William M. Dickson

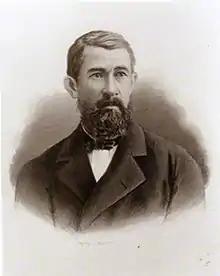
William Martin Dickson (1827–1889) was a lawyer, prosecuting attorney, judge, Civil War officer of Cincinnati, Ohio

William Martin Dickson, also known as William M. Dickson (1827–1889), was a lawyer, prosecuting attorney, and judge from Cincinnati, Ohio, United States. He was one of the founders of the Republican Party and assisted in the framing of the Emancipation Proclamation. Alphonso Taft, the father of President and Chief Justice William Howard Taft, and Thomas Marshall Key were his law partners.